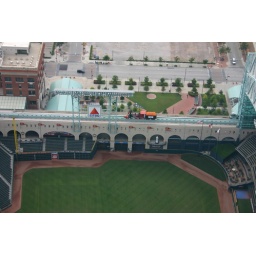
Crawford boxes in Minute Maid Park with homerun train